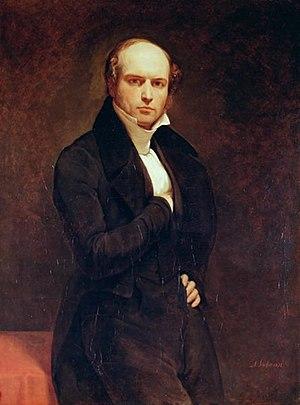
Portrait d'Odilon Barrot, huile sur toile d'Scheffer, Paris, Palais Royal.
Hyacinthe Camille Odilon Barrot, né à Villefort le 19 juillet 1791 et mort à Bougival le 6 août 1873, est un homme d'État français, président du Conseil en 1848-1849 sous la présidence de Louis Napoléon Bonaparte.